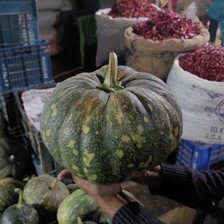
Label: others